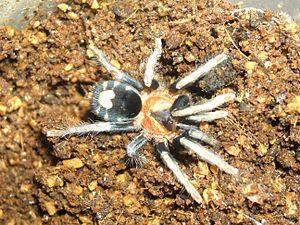
Cyriocosmus elegans, la Mygale naine tigrée, est une espèce d'araignées mygalomorphes de la famille des Theraphosidae.